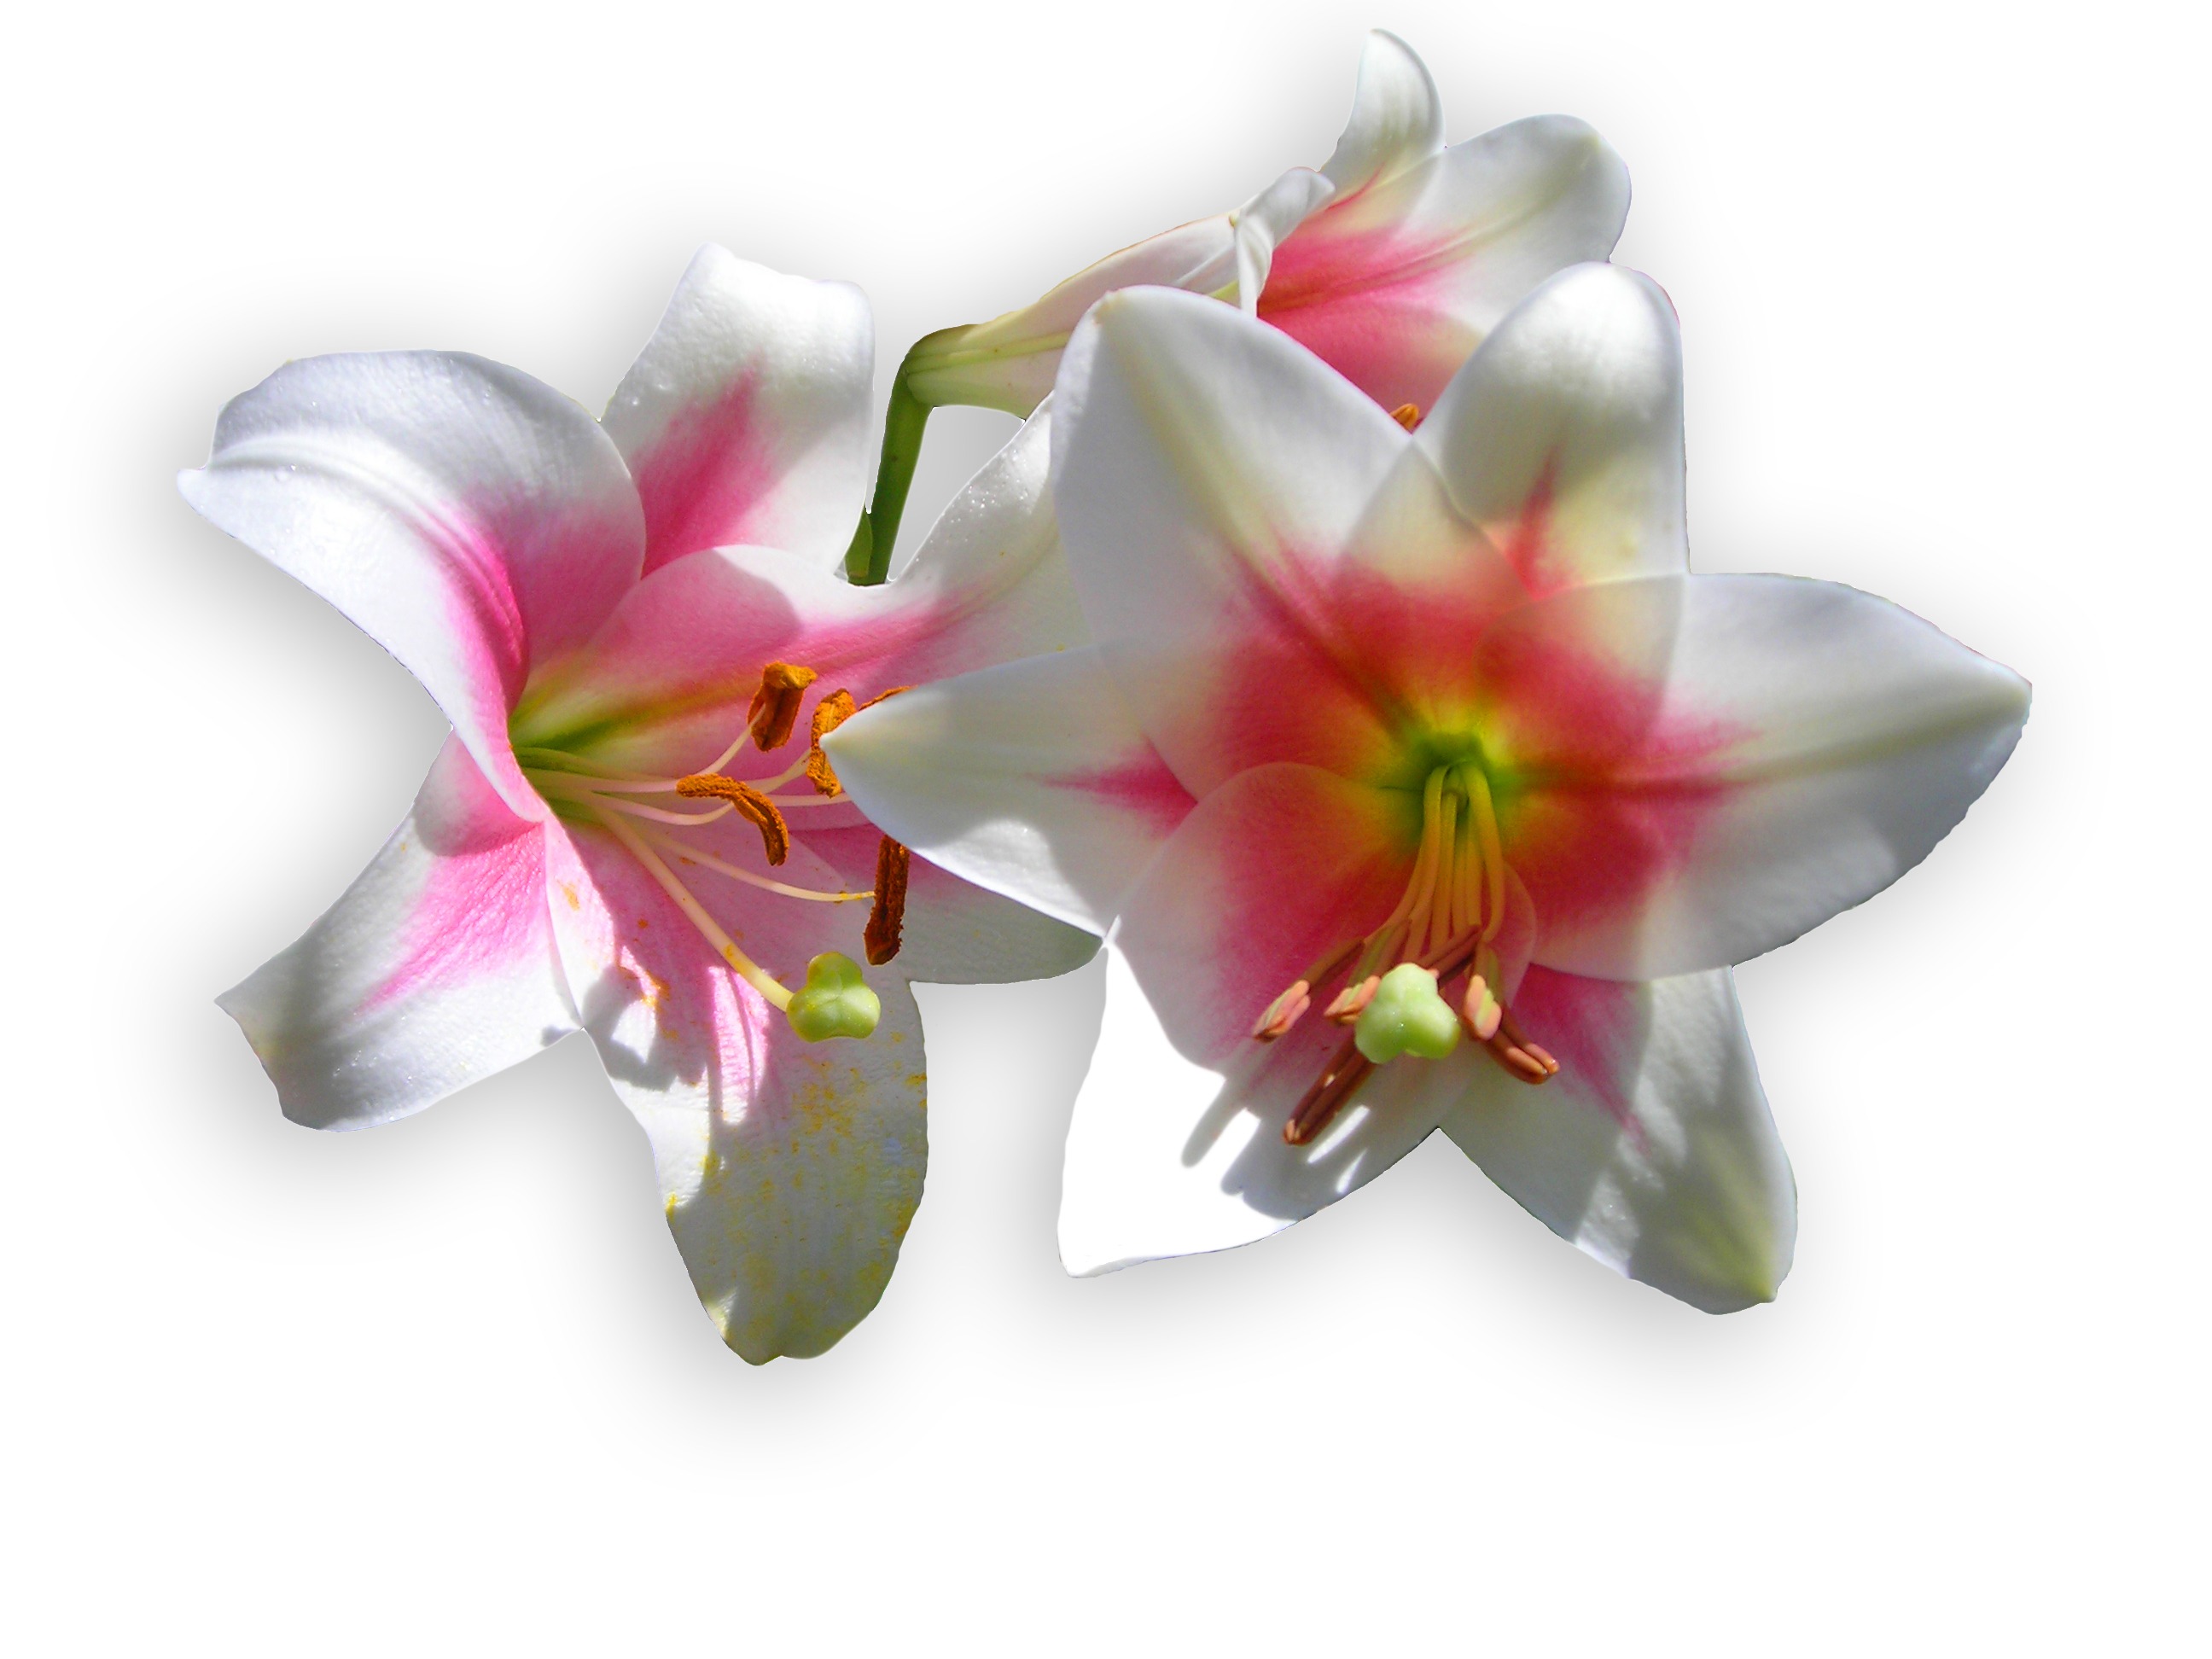
blossom, open, plant, white, wheel, flower, petal, bloom, isolated, spring, lilies, lily, floristry, flowering plant, flower bouquet, cut flowers, hippeastrum, land plant, amaryllis belladonna